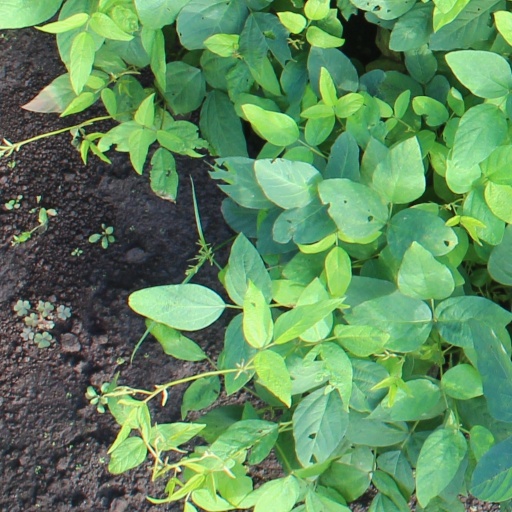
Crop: soybean